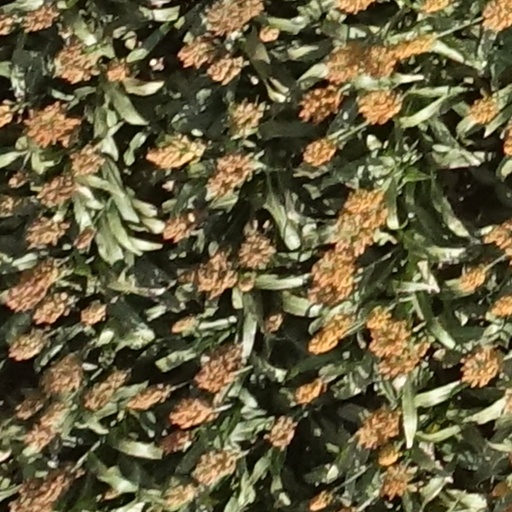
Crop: sorghum